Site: brandenburg
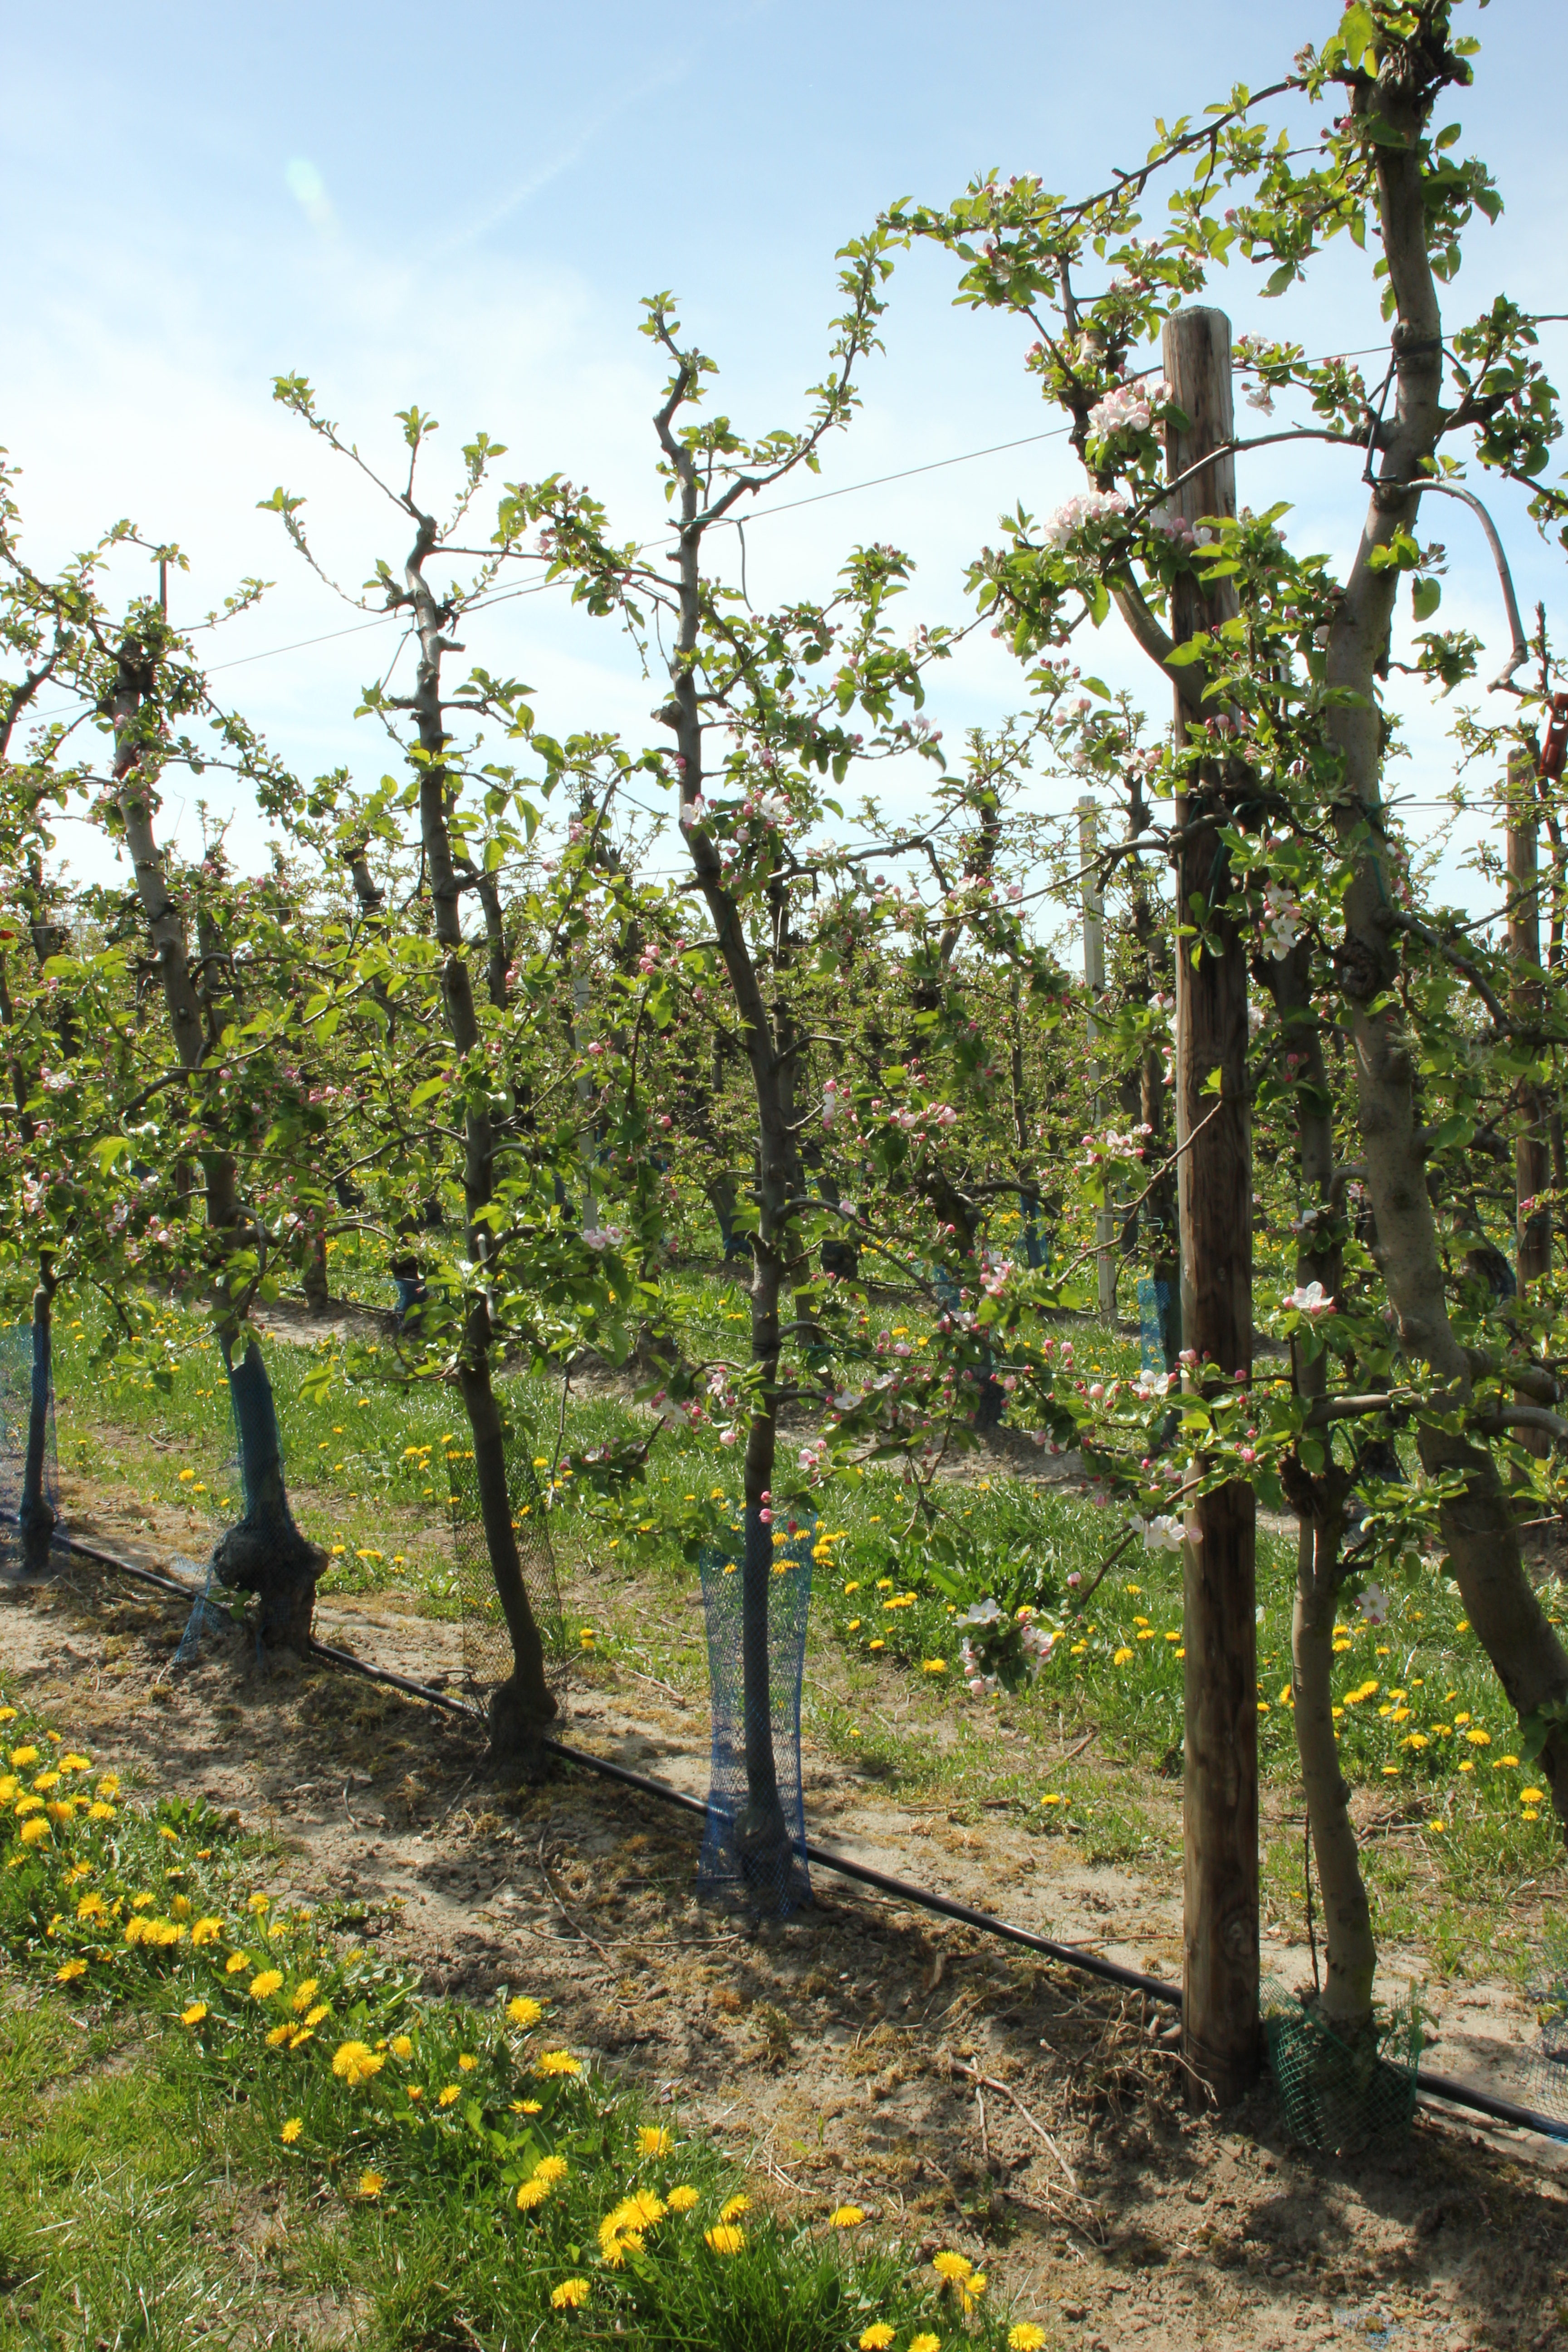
Growth stage (BBCH 57): Inflorescence emergence